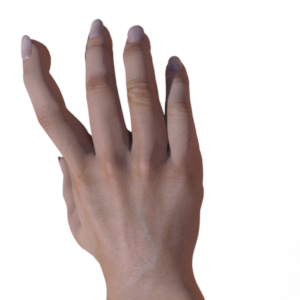
Label: paper